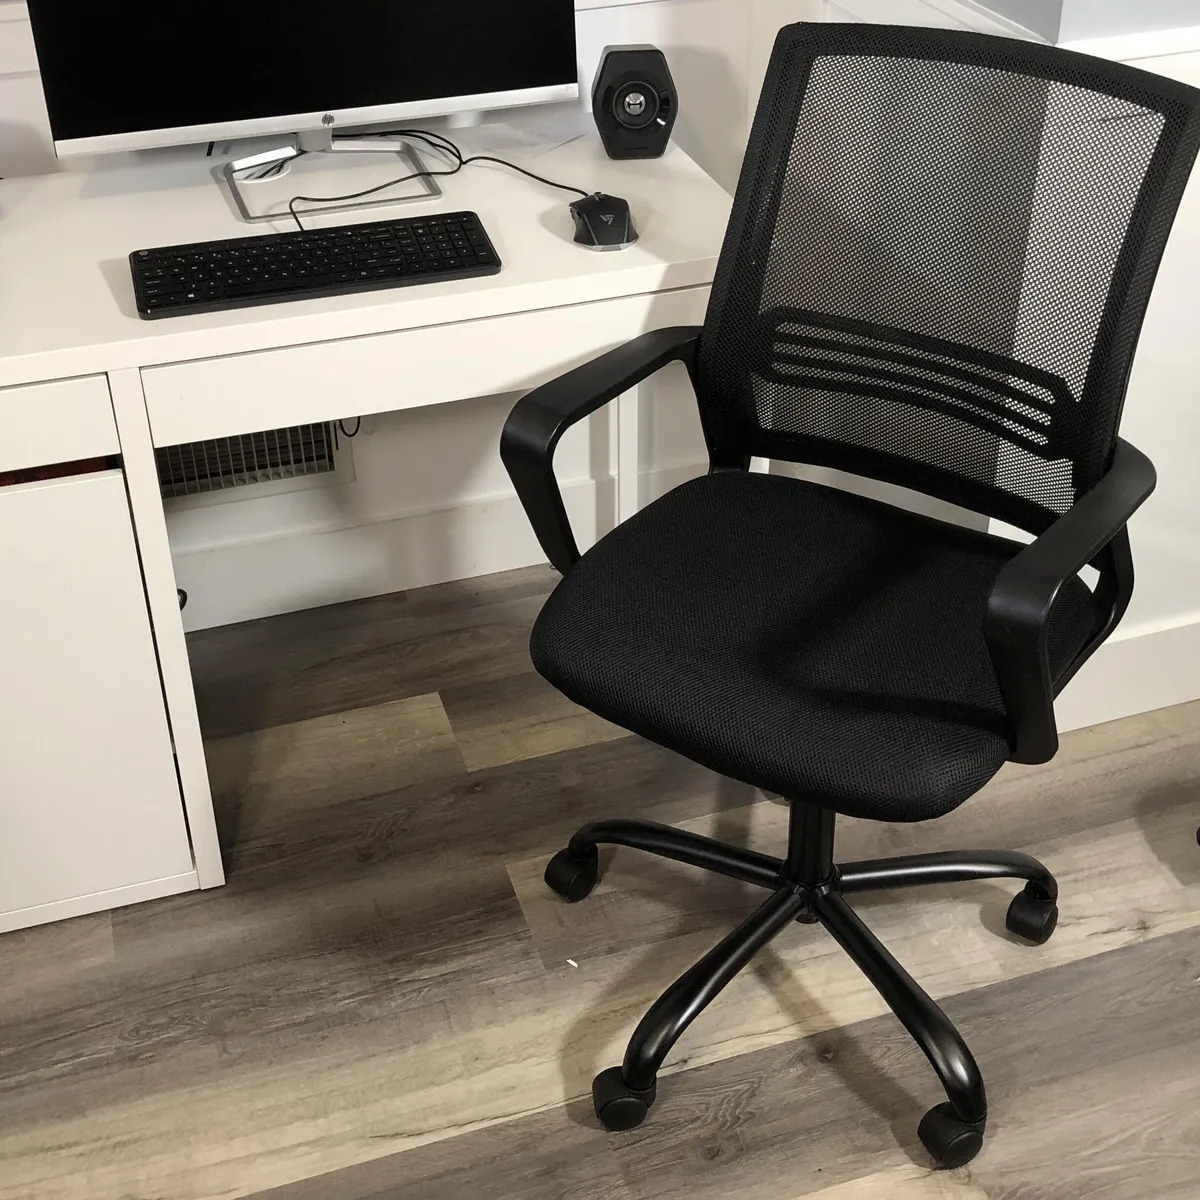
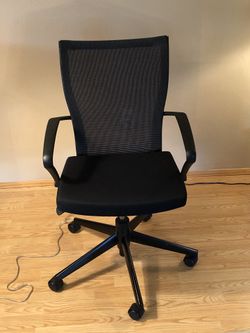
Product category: items_chair
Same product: no